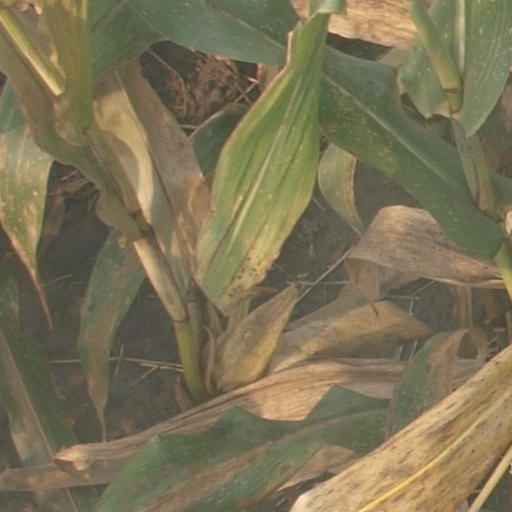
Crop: maize; corn